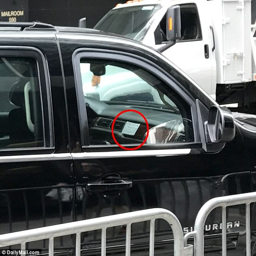
mistake : the note appears to have been left by an agent in a vehicle parked outside skyscraper